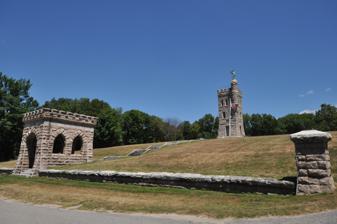
Building: Winchester Soldiers' Monument
Country: United States of America
Year built: 1890
United States historic place Winchester Soldiers' Monument U.S. National Register of Historic Places Show map of Connecticut Show map of the United States Location Crown St., Winchester, Connecticut Coordinates 41°55′29″N 73°4′22″W / 41.92472°N 73.07278°W / 41.92472; -73.07278 Area 2 acres (0.81 ha) Built 1889 ( 1889 ) Architect Hill, Robert W. , et al NRHP reference No. 84001105 Added to NRHP January 26, 1984 The Winchester Soldiers' Monument is a historic war memorial located in a park-like setting at the end of Crown Street in the Winsted area of Winchester, Connecticut .  Built in 1889–90, it commemorates the community's participants in the American Civil War .  It is one of Connecticut's most architecturally elaborate memorials to that conflict.  It was listed on the National Register of Historic Places in 1984. Description and history The Winchester Soldiers' Monument is located in a residential area north of the commercial Main Street area of Winsted, at the southern end of Crown Street.  The park in which it is set is atop a circular hill, which is grassed down to the park drive, paths and a few trees dotting its interior.  A low stone retaining wall lines the parking area on Crown Street.  A square entrance arch with crenellated top provides access to one of the paths leading to the main monument.  The main structure is a three-level tower built of ashlar granite from a local quarry, and is square in footprint.  Its walls slope inward in the lower stage to eventually straighten and are crowned by crenellations.  At one corner a circular tourelle projects from the third level, topped by a bronze figure of a soldier holding colors.  There is a single entrance on one face, with single windows on each of the other first-floor facades, and two windows on each of the upper levels.  The total height of the tower is 44 feet (13 m). The memorial was completed in 1890 to a design by Robert Hill of Waterbury ; the bronze figure was designed by George Bissell.  The interior was originally to have an iron staircase installed, but this never occurred due a disagreement with the contractor, and a wooden staircase (intended to be temporary) was installed instead.  Funds for the memorial's construction were raised by the local chapter of the Grand Army of the Republic .  In 1977–78, a water fountain was installed near the tower, designed by Andrew Coppola, a sculptor from Hartford . See also Wikimedia Commons has media related to Winchester Soldiers' Monument . National Register of Historic Places listings in Litchfield County, Connecticut References